Yolanda (name)

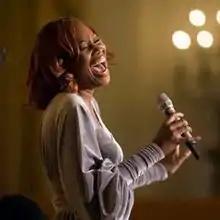
Yolanda Adams

Yolanda is a female given name from Western Europe and North America, derived from the Greek name "Iolanthe" meaning "Violet" (the flower). In German and Dutch the name is spoken similarly but traditionally spelled Jolanda, and in Italian, Portuguese and Romanian Iolanda. Yolonda is an African-American spelling of the name. Cognates are the Czech and Slovak Jolantha and the Polish Jolanta.